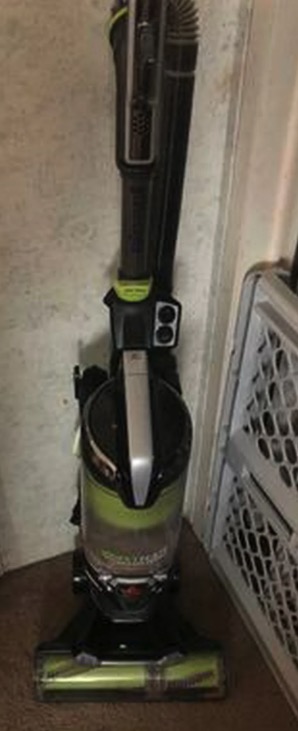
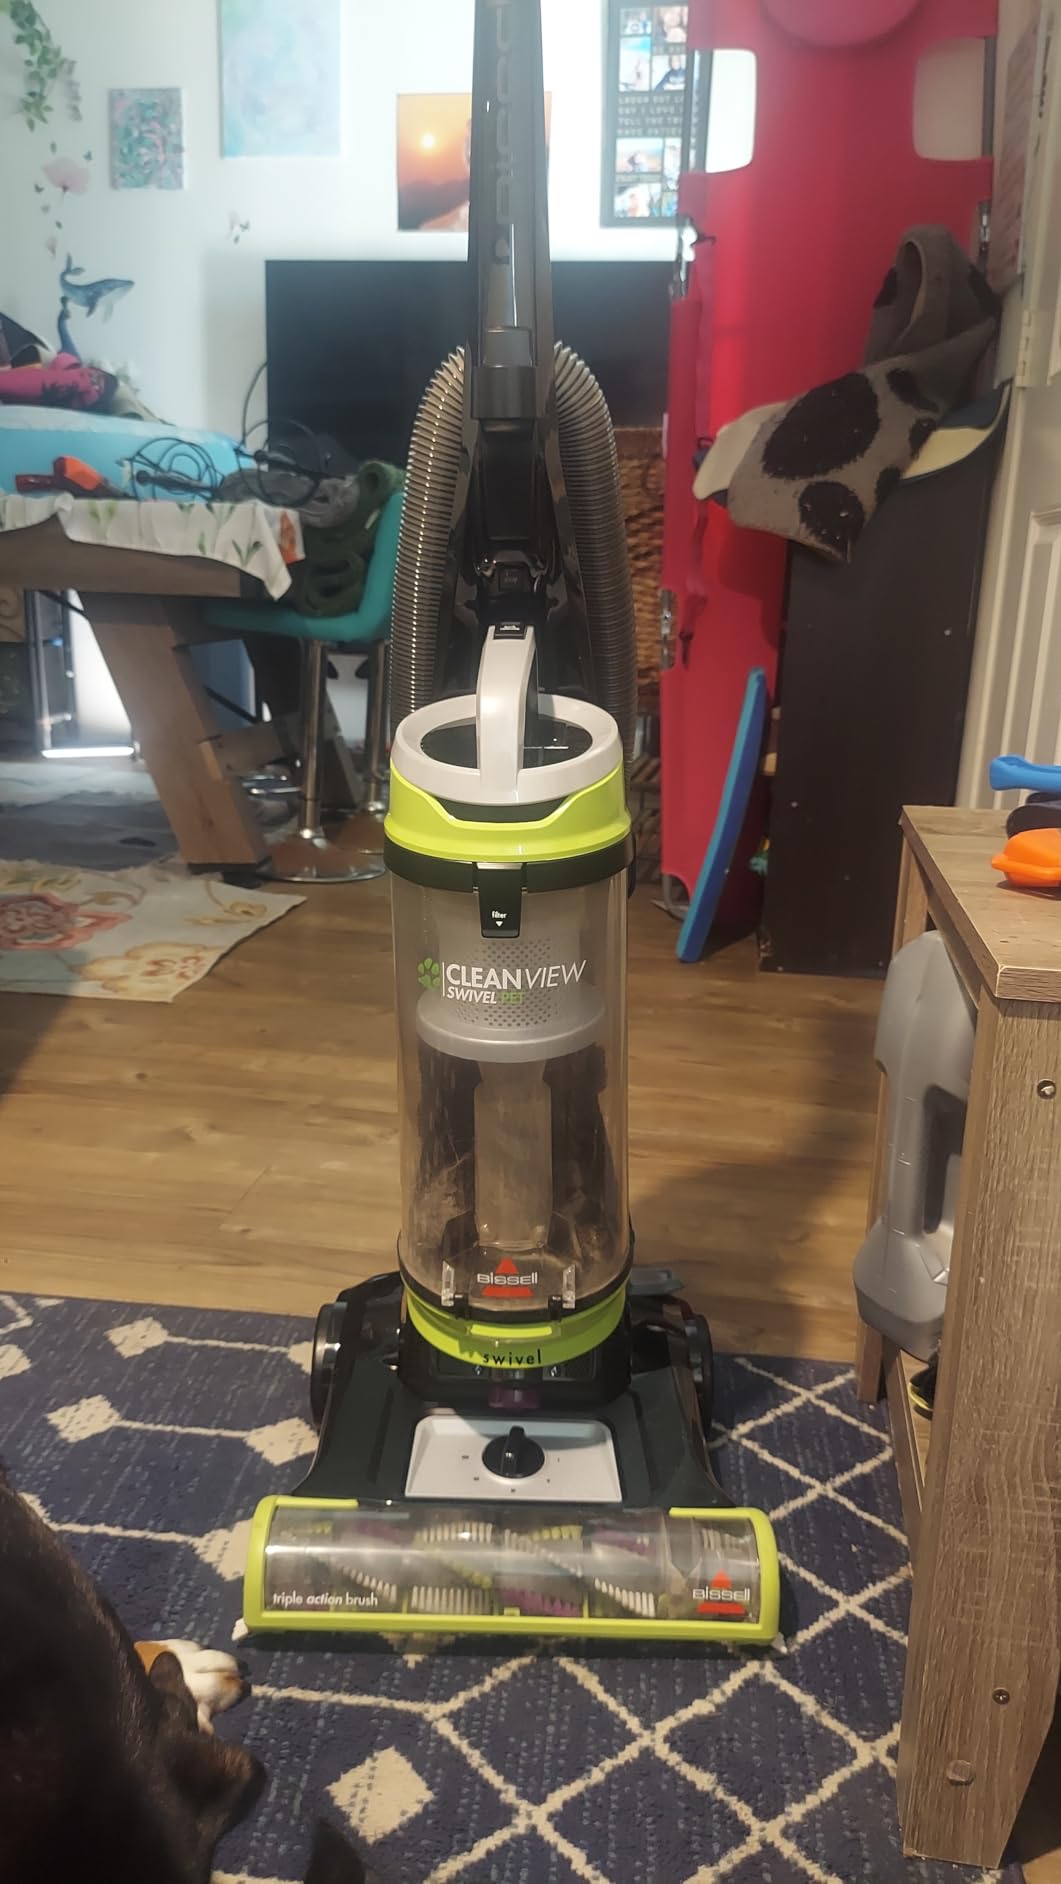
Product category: items_vacuum
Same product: no